Cell culture

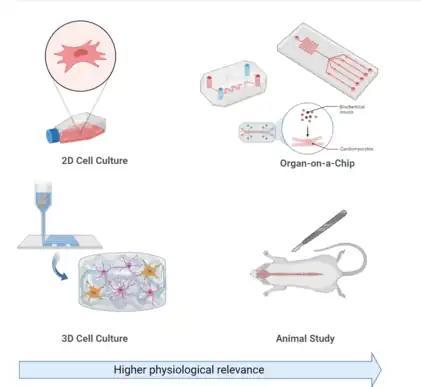
Schematic representation of 2D culture, 3D culture, organ-on-a-chip and in vivo study

Microfluidics technique is developed systems that can perform a process in a flow which are usually in a scale of micron. Microfluidics chip are also known as Lab-on-a-chip and they are able to have continuous procedure and reaction steps with spare amount of reactants and space. Such systems enable the identification and isolation of individual cells and molecules when combined with appropriate biological assays and high-sensitivity detection techniques.